James Bringfeild

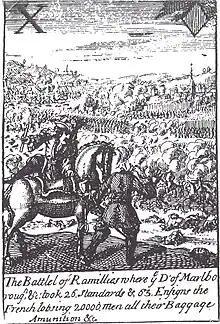
An 18th century playing card depicting the death of James Bringfeild

He was killed during the Battle of Ramillies on 23 May 1706. There is a memorial tablet to his memory in the north aisle of the nave at Westminster Abbey. The account of the death was recorded by Captain Robert Parker of the Royal Regiment of Foot of Ireland, who wrote "His Grace (the Duke of Marlborough) had another narrow escape; when in shifting back from Captain Molesworth's horse to his own, Colonel Bringfield holding the stirrup, was killed by a cannon-shot from the village of Ramillies." The death is mentioned in the Duke's letter to his wife Sarah. It is believed that the shot may have decapitated him and the manner of his death resulted in many poems and stories being compiled during the period.